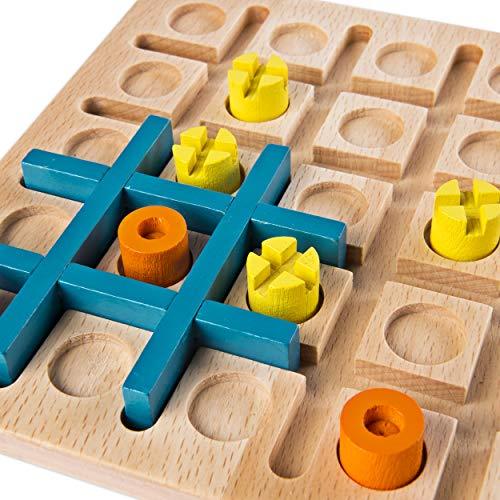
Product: Tic Tac Two – Strategy-Based Board Game for Families
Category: Toys & Games | Games & Accessories | Board Games
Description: Tic tac two is made for 2 players aged 8+.
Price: $11.67
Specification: ProductDimensions:2.1x7.2x7.2inches|ItemWeight:1.15pounds|ShippingWeight:1.15pounds(Viewshippingratesandpolicies)|ASIN:B07HNQ5PJS|Itemmodelnumber:6044799|Manufacturerrecommendedage:5-7years